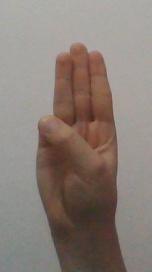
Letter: thaa